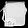
Label: Bag